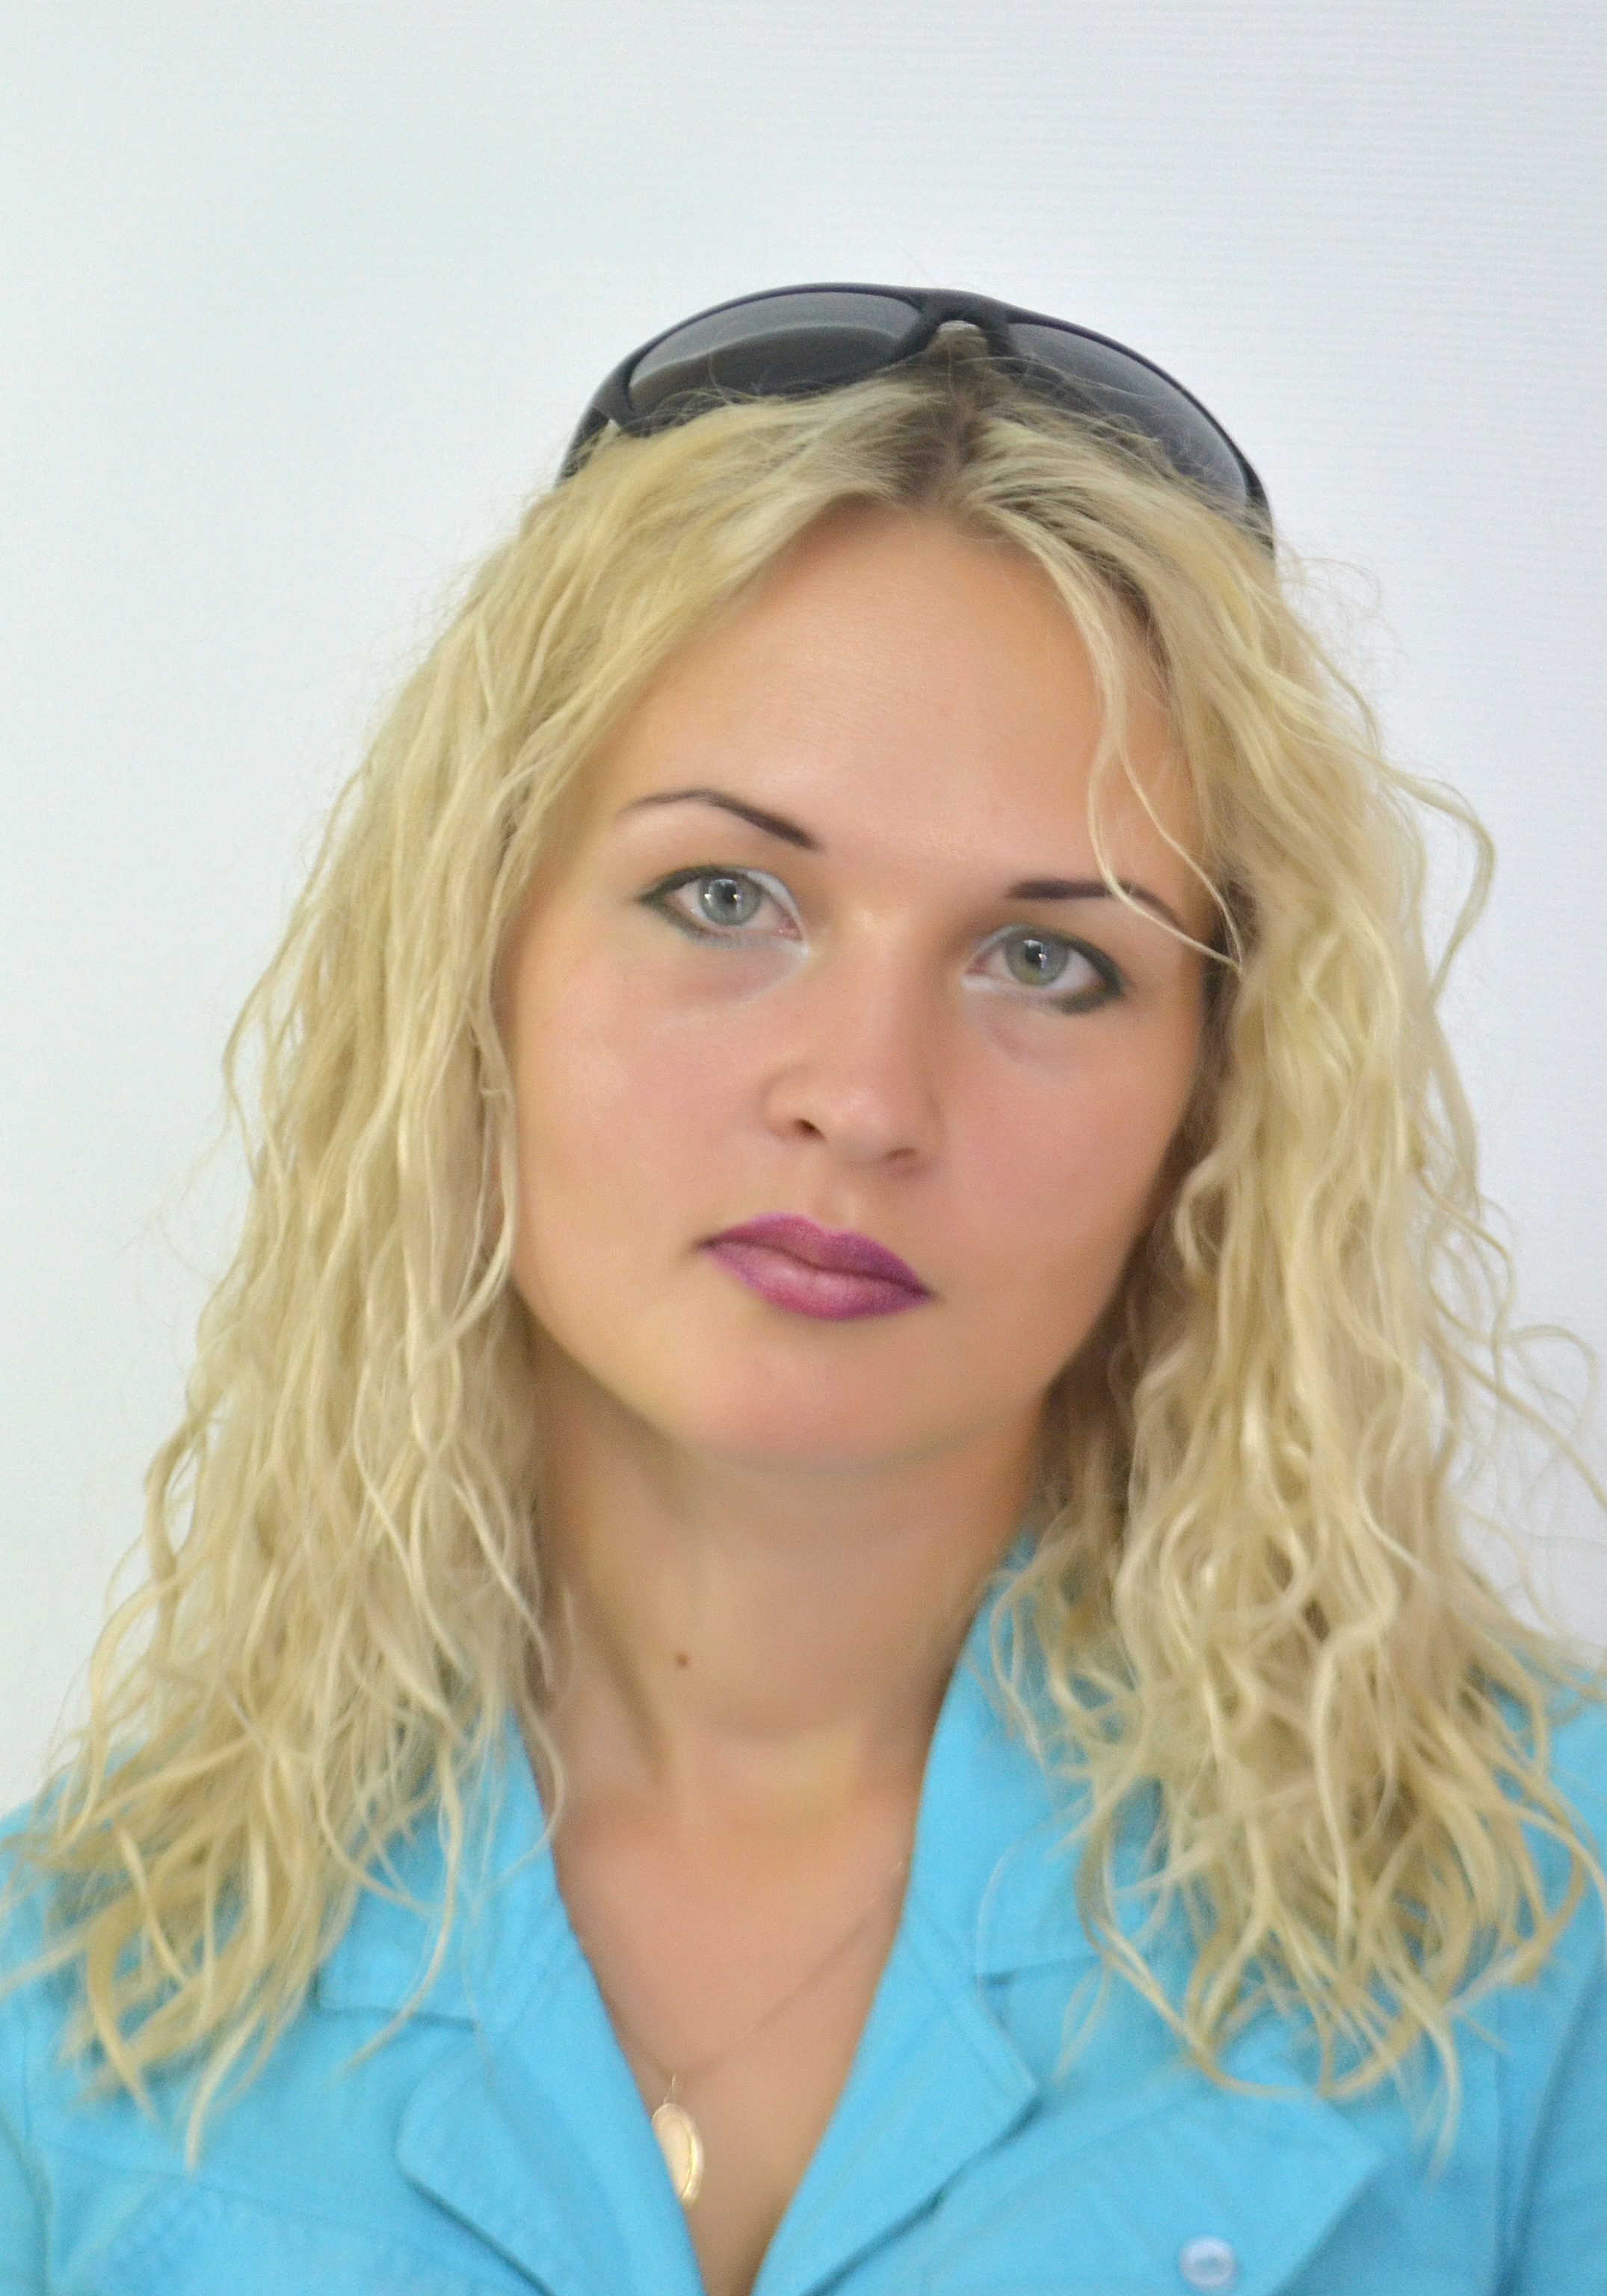
person, girl, hair, model, blonde, hairstyle, eyebrow, long hair, face, nose, head, blond, photo portrait, forehead, brown hair, layered hair